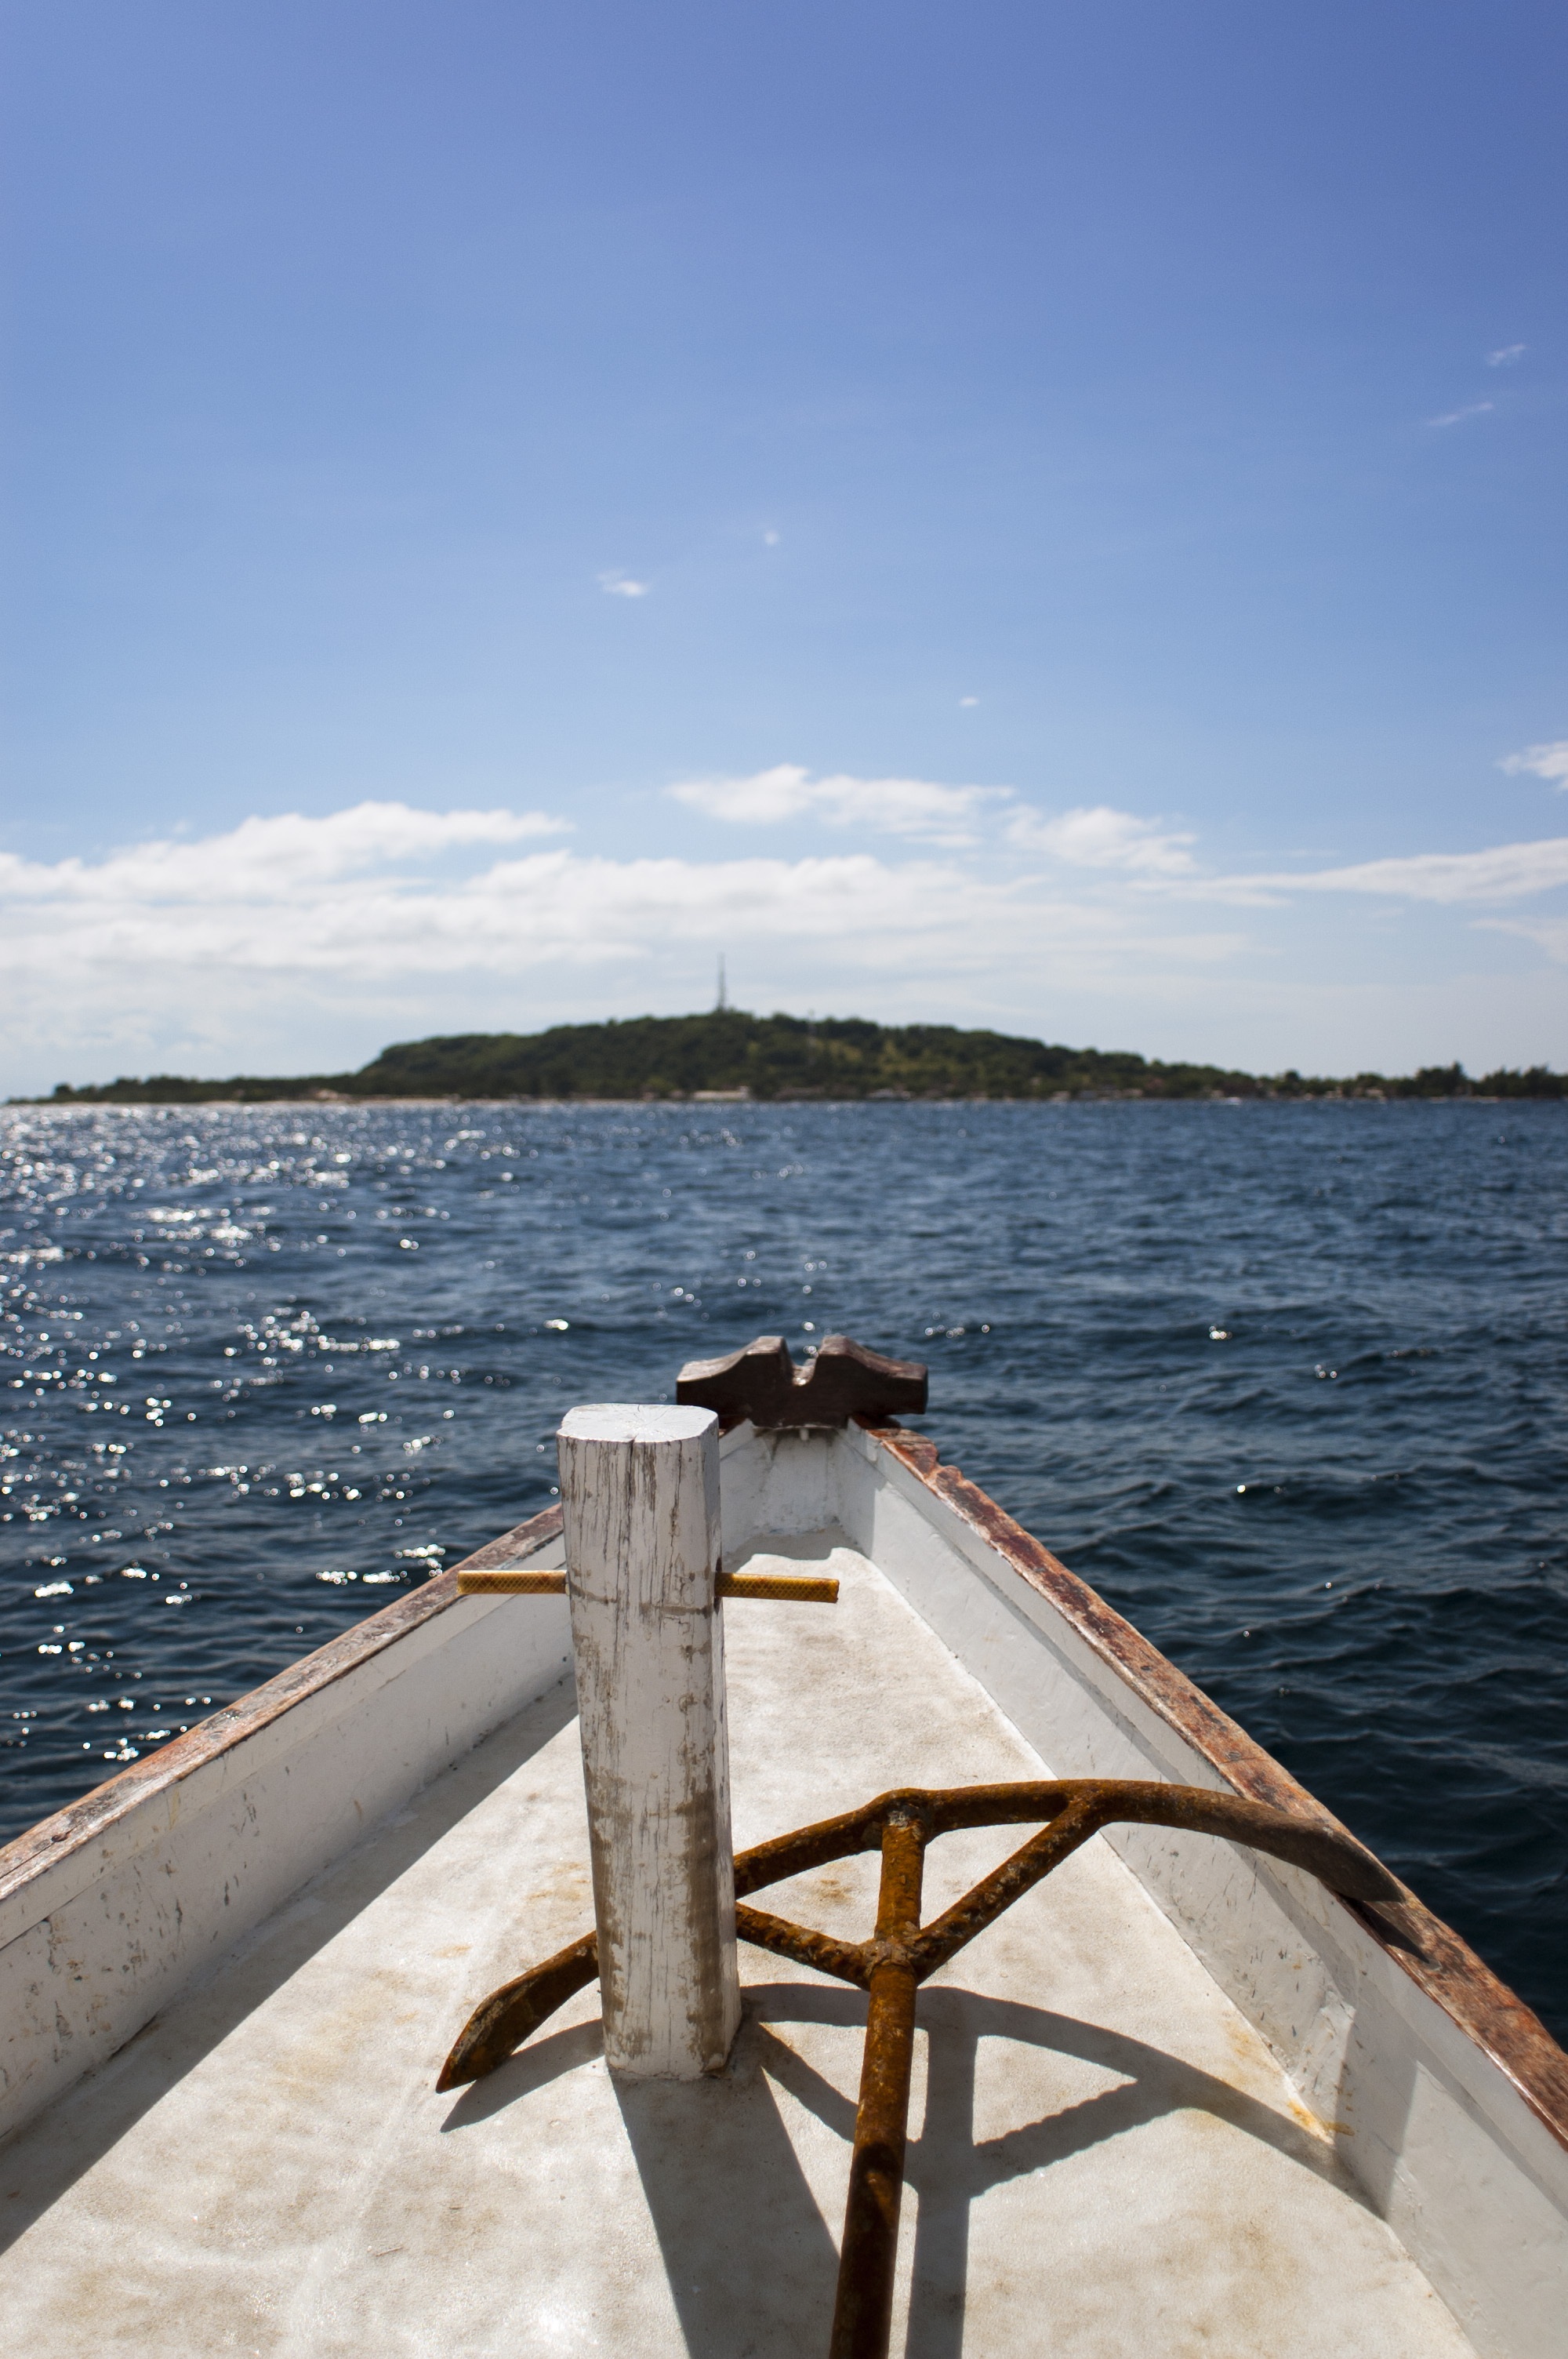
sea, coast, ocean, boat, vacation, travel, vehicle, sailing, yacht, bay, sailboat, cruise, boating, sail, watercraft